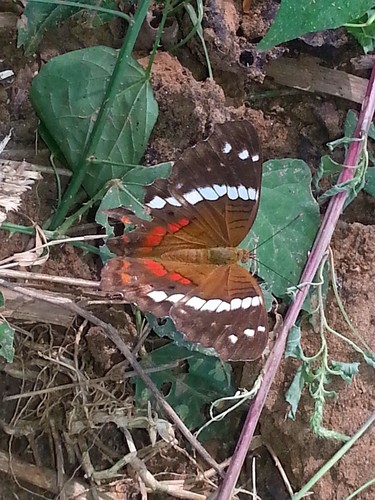
Scientific name: Anartia fatima
Common name: Banded peacock
Family: Nymphalidae
Order: Lepidoptera
Pollinator type: Primary pollinator
Habitat: Open areas and gardens
Geographic range: South America
Conservation status: Least Concern